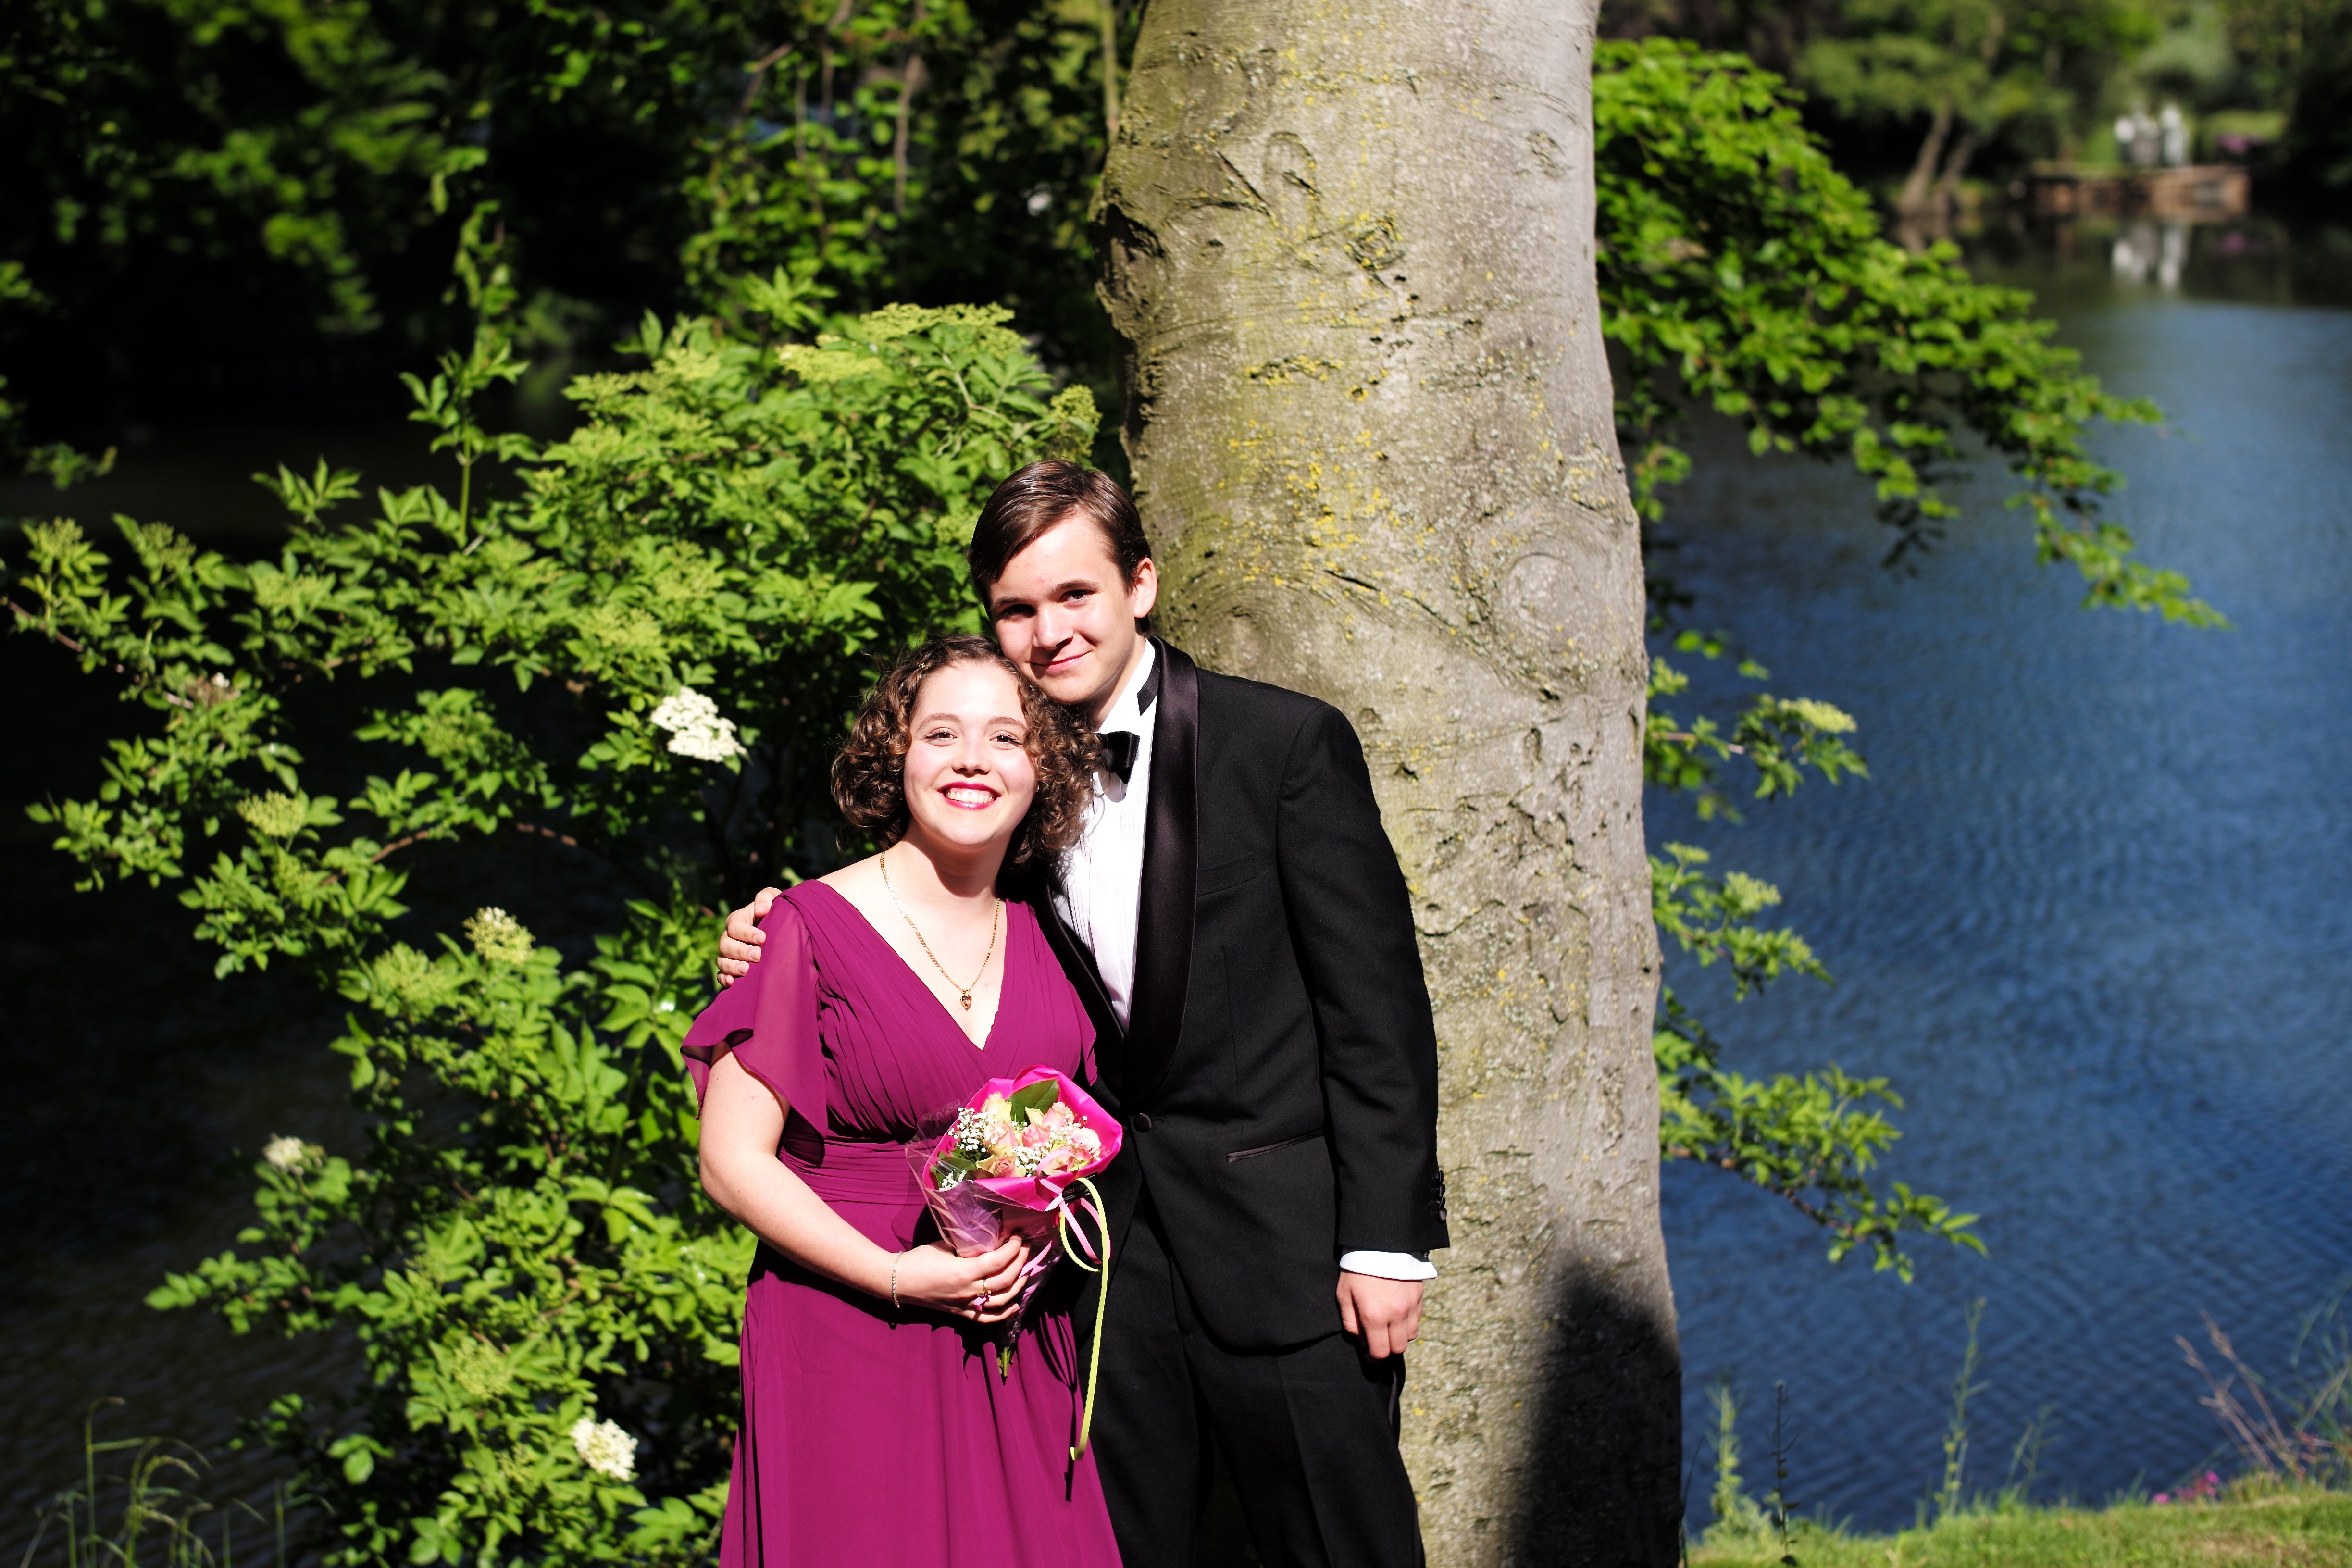
man, group, woman, photography, flower, europe, portrait, spring, couple, garden, ash, wedding, bride, groom, 2014, ceremony, holland, netherlands, m, 50mm, f14, party, photograph, highschool, leica, 240, summilux, wassenaar, prom, typ